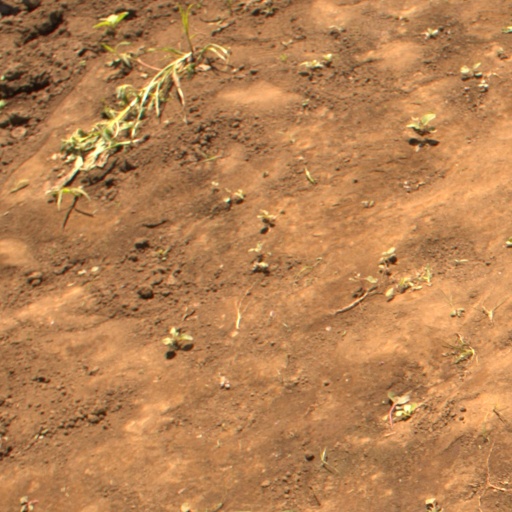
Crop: soybean